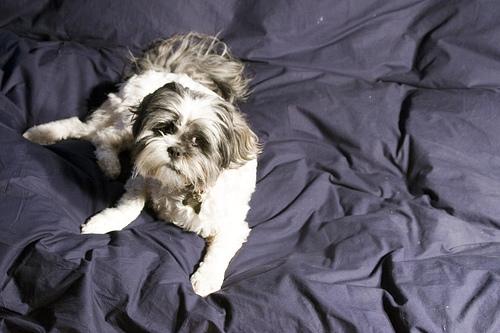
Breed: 215-n000038-Lhasa